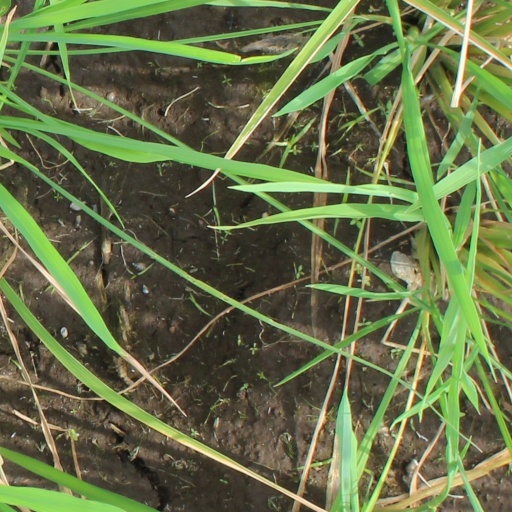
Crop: rice